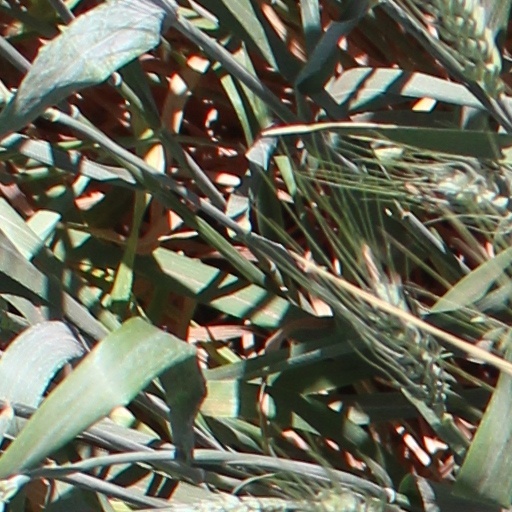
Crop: wheat